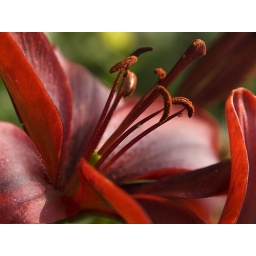
A friend grows the most beautiful flowers in her garden and this red lily had just come into bloom